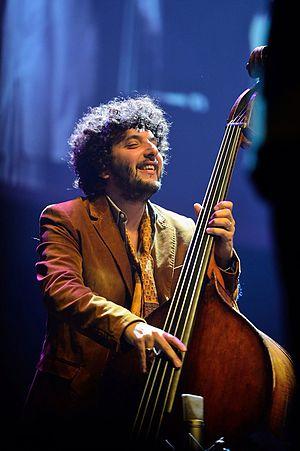
Omer Avital est un contrebassiste et compositeur de jazz israélo-américain.